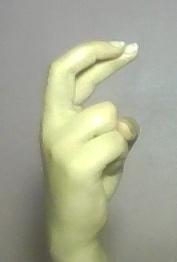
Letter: zay